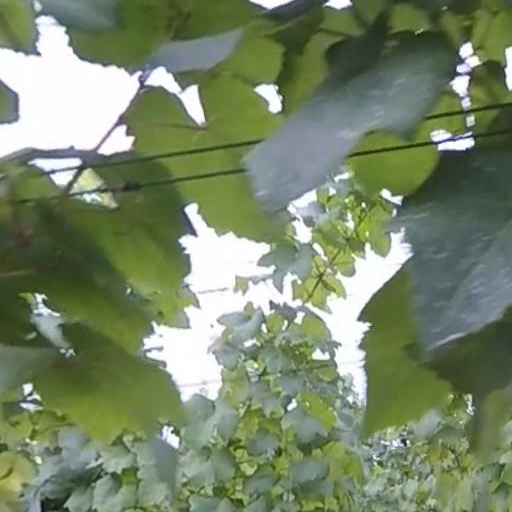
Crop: grape